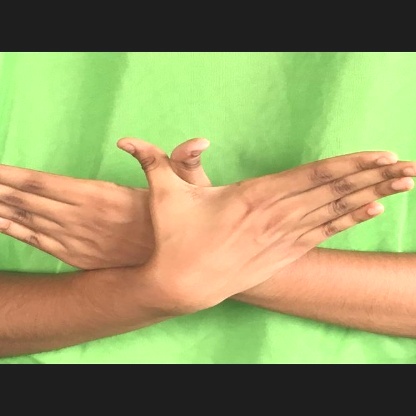
Mudra: Garuda